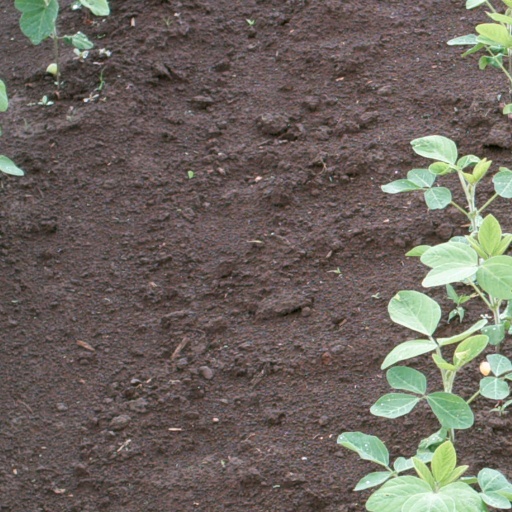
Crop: soybean